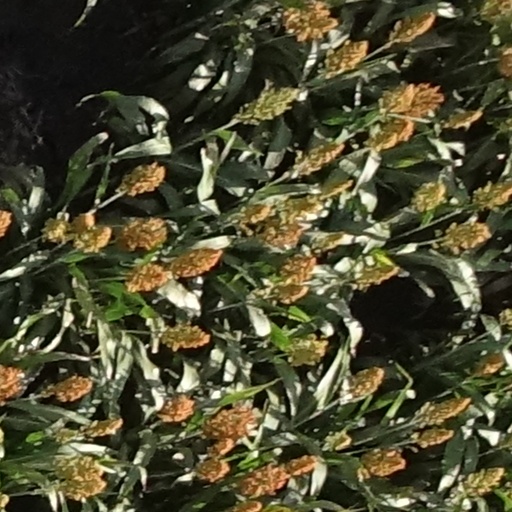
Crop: sorghum